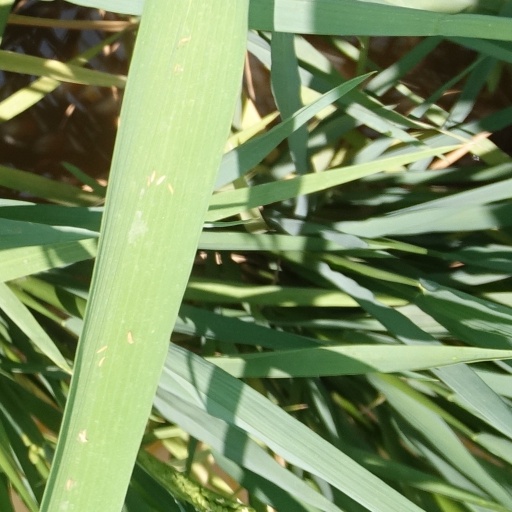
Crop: rice